Sliding Scales

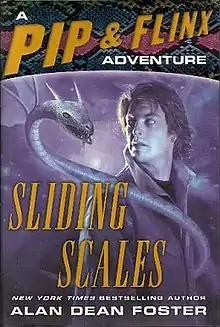
Paperback cover

Sliding Scales (2004) is a science fiction novel by American writer Alan Dean Foster. The book is the ninth chronologically in the Pip and Flinx series.